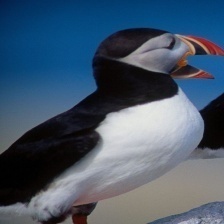
Species: PUFFIN
Scientific name: FRATERCULA